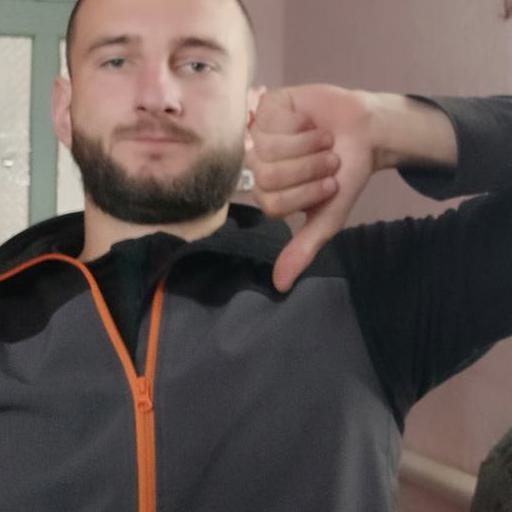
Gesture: dislike